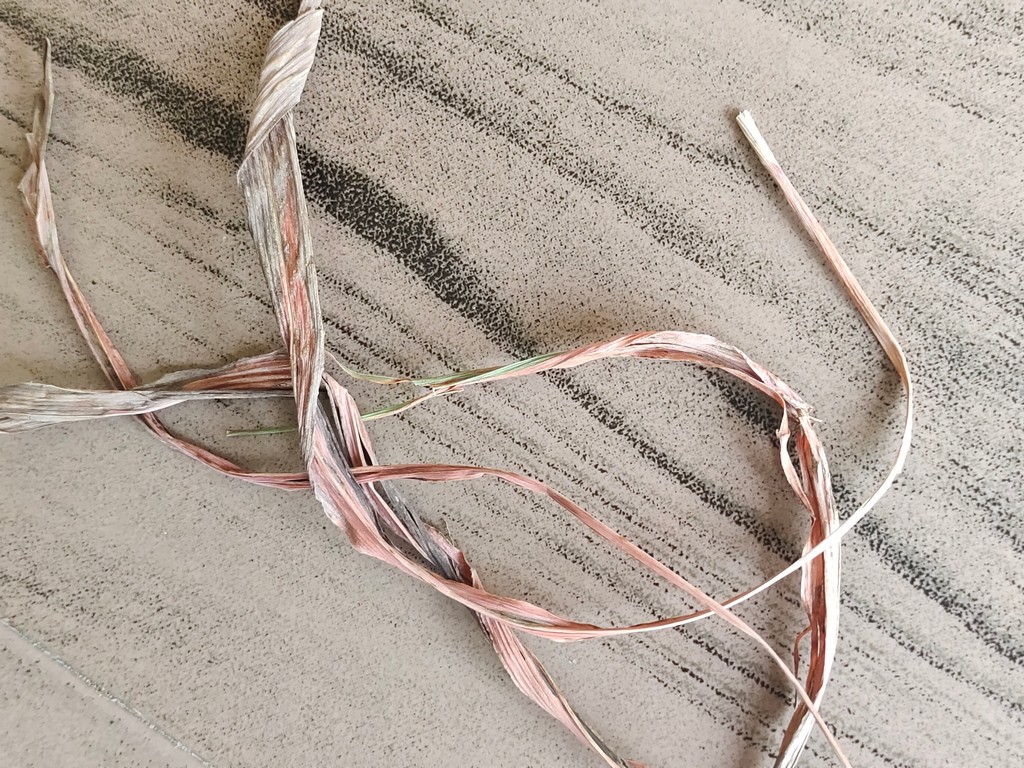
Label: Dried